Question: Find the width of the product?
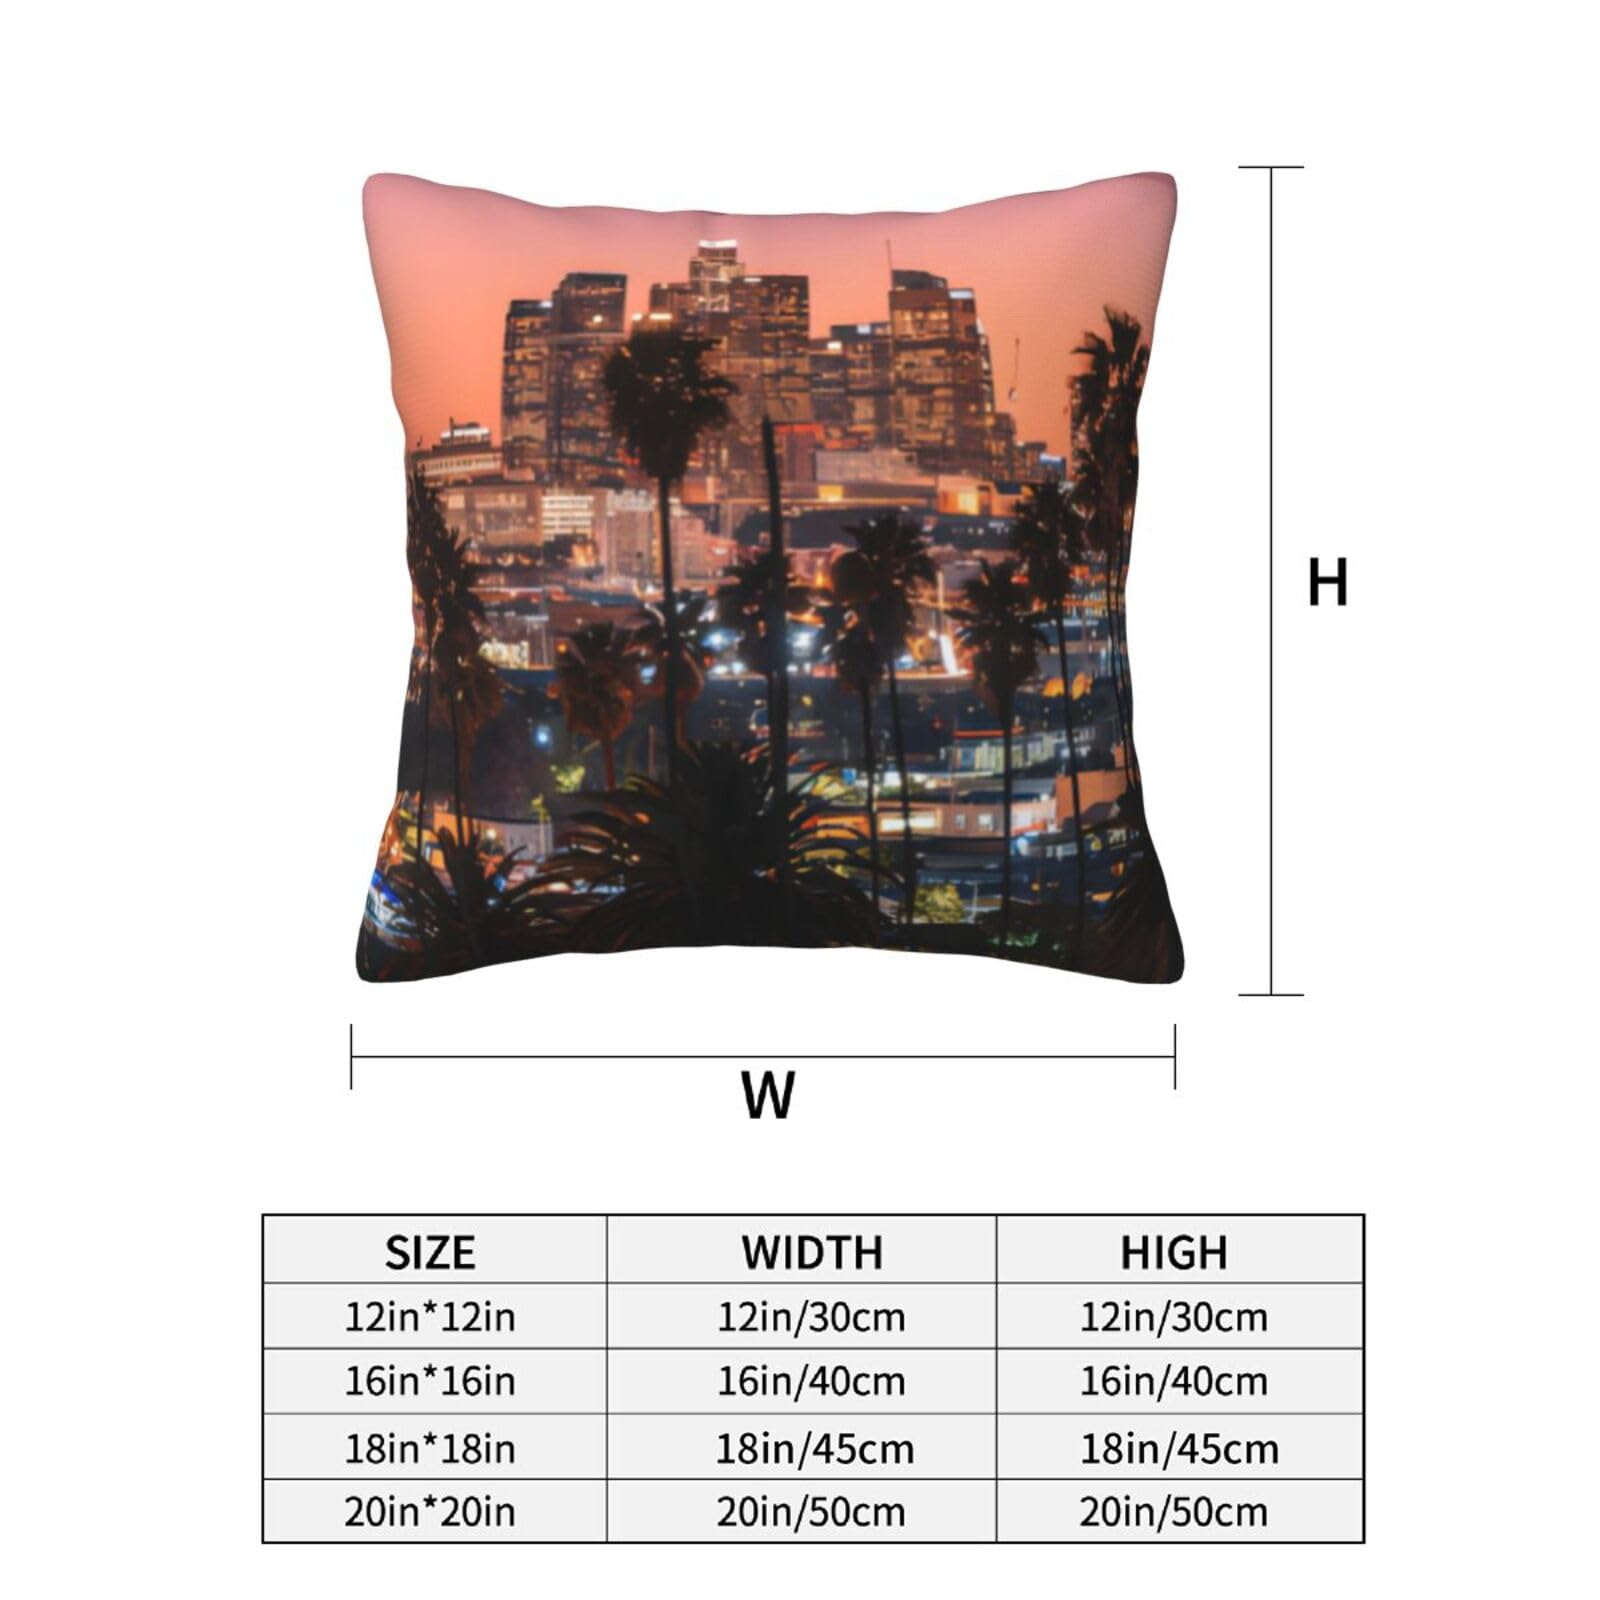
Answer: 40.0 centimetre